Caridad de la Luz

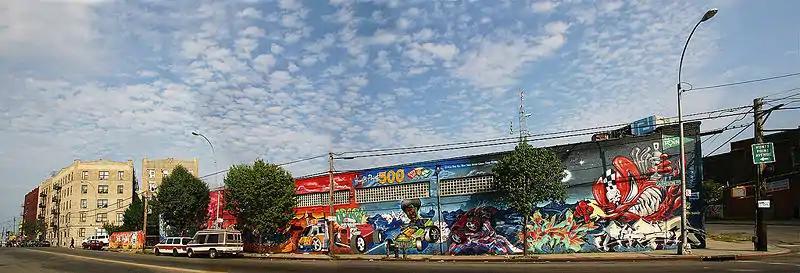
Mural amidst tenements in Hunts Point

For decades – from her early years as a community organizer in Hunts Point until the present – De la Luz used her talents to give back to her community by working with local organizations that help young people, especially young Latinas.